Extended producer responsibility

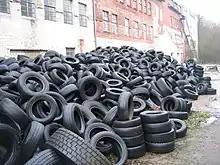
Tires are an example of products subject to extended producer responsibility in many industrialized countries.

Extended producer responsibility (EPR) is a strategy to add all of the estimated environmental costs associated with a product throughout the product life cycle to the market price of that product, contemporarily mainly applied in the field of waste management. Such societal costs are typically externalities to market mechanisms, with a common example being the impact of cars.